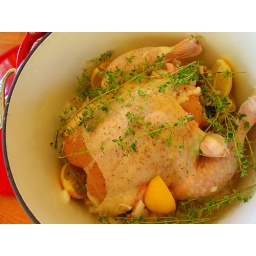
whole chicken to be roasted in heavy pot